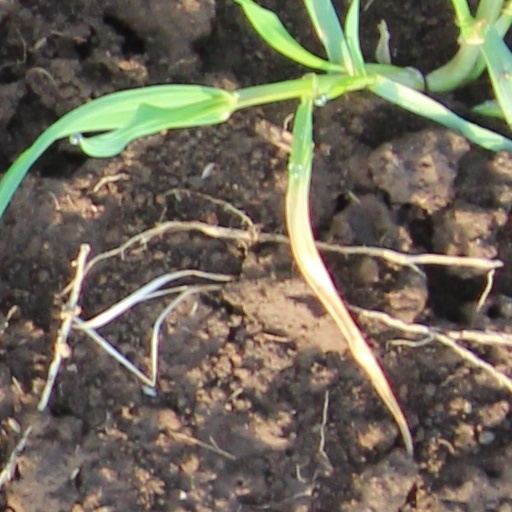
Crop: wheat